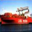
Label: ship